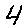
Label: 4